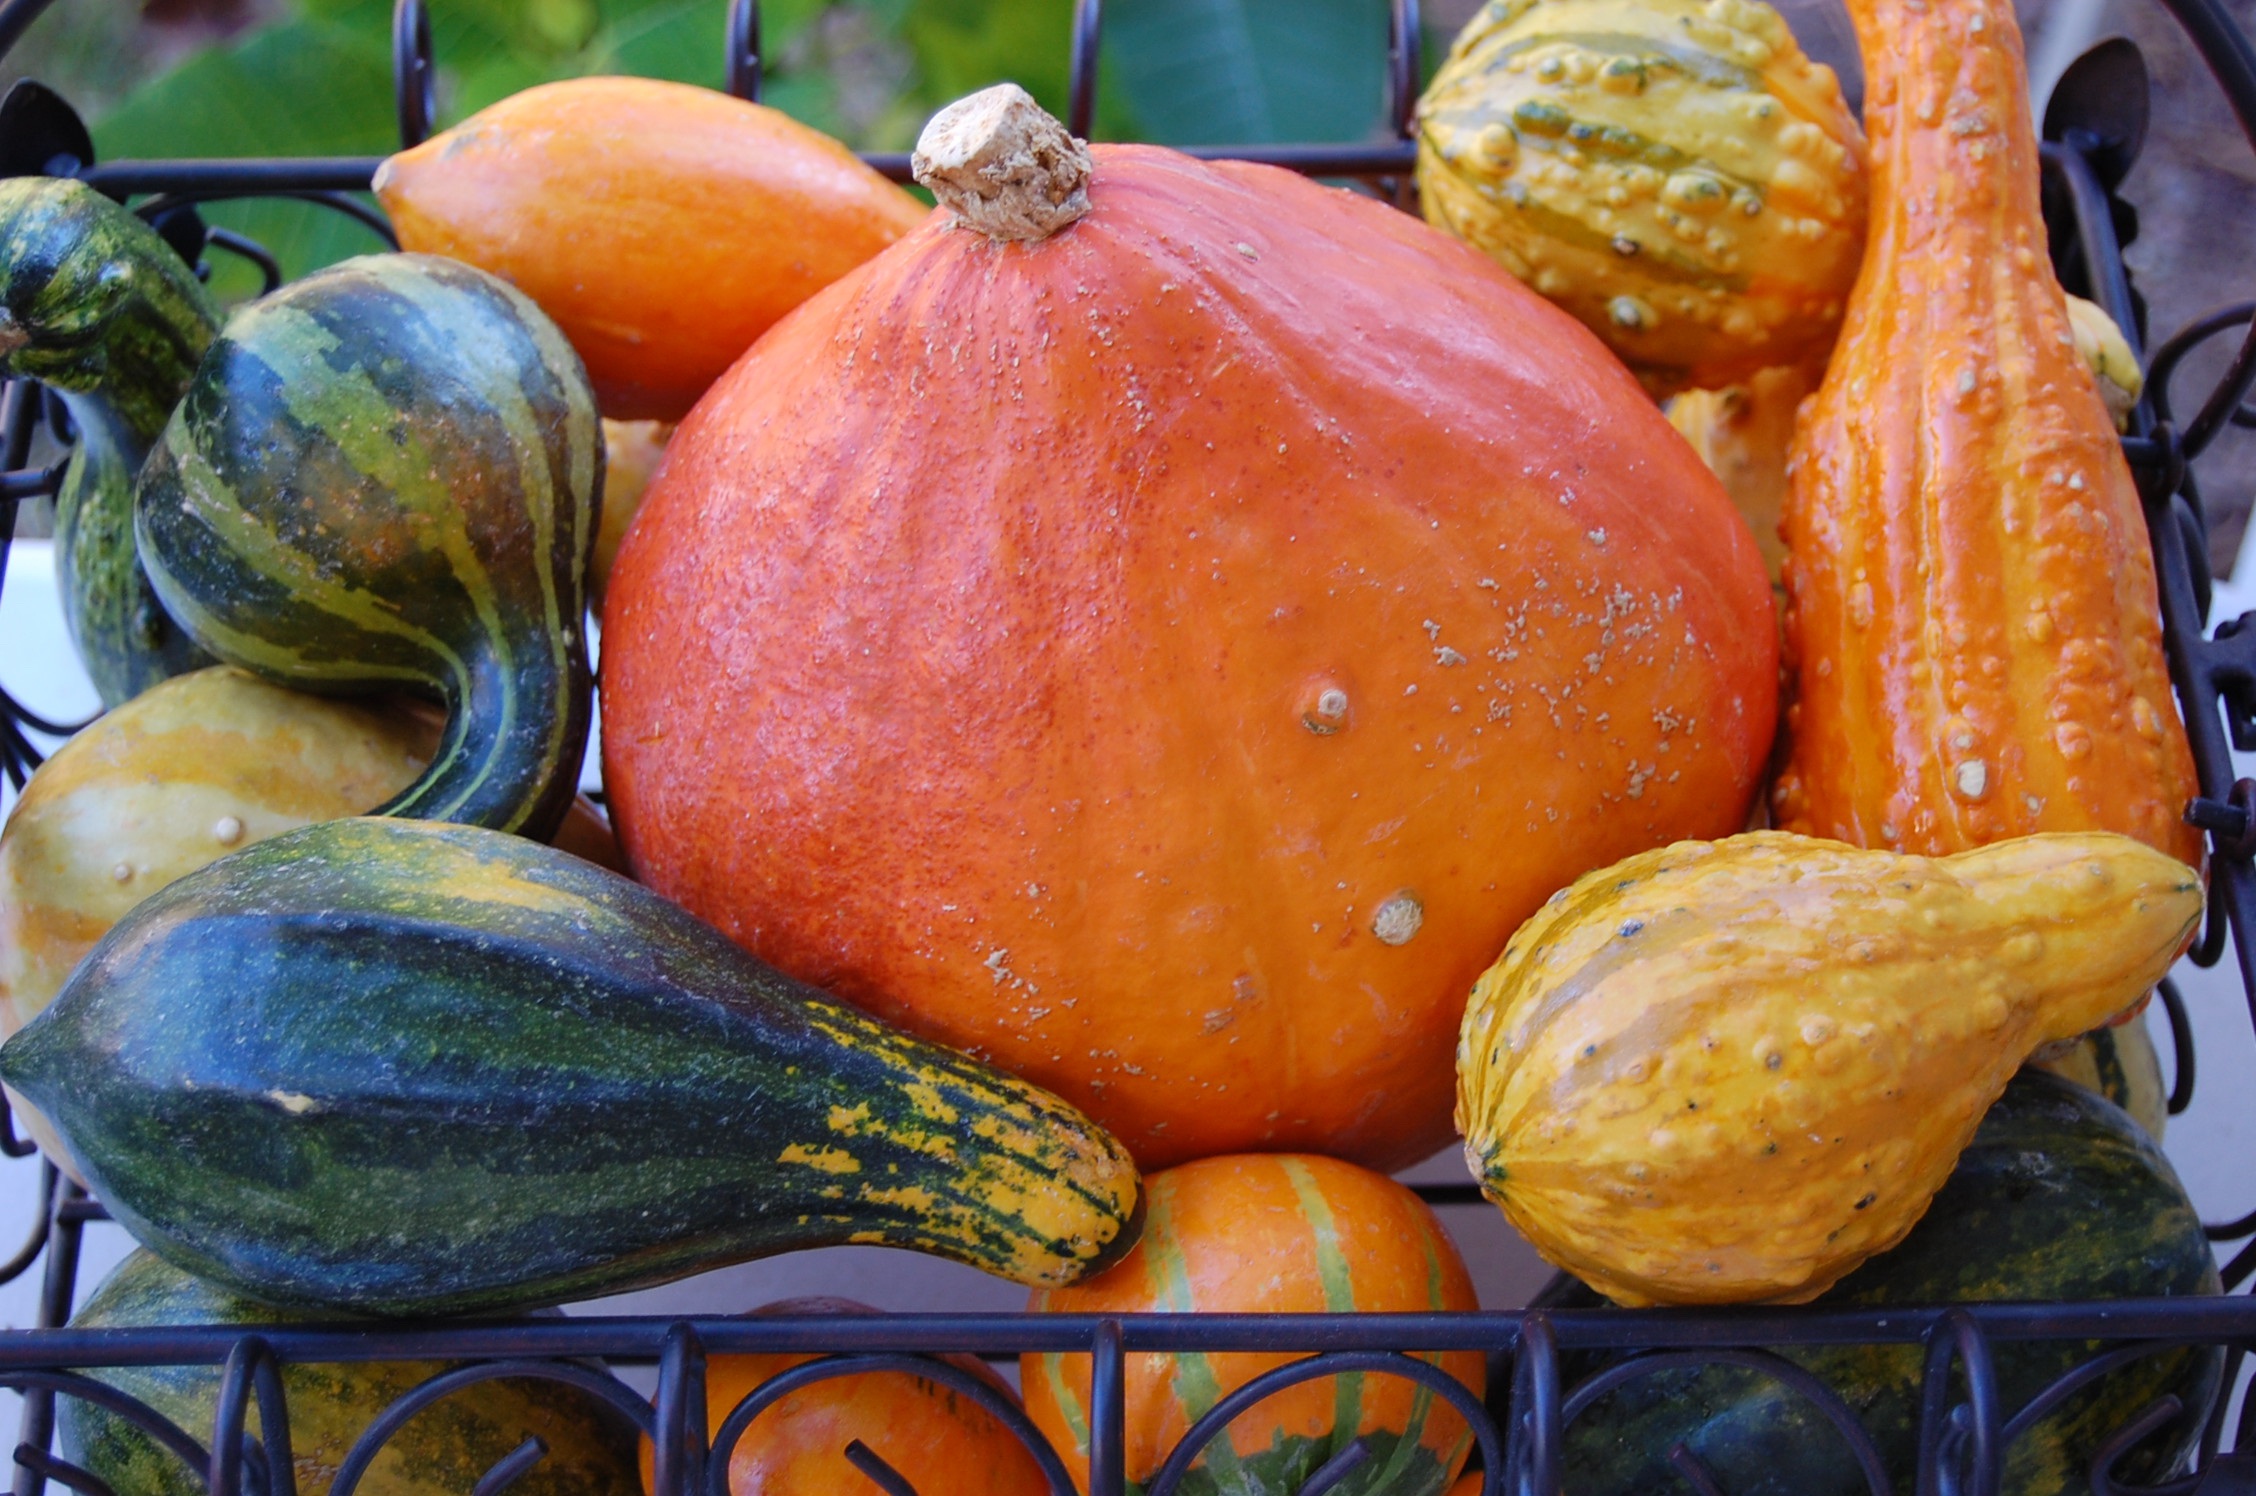
plant, fruit, fall, food, harvest, produce, vegetable, pumpkin, agriculture, garden, gourd, gardening, vegetables, calabaza, cucurbita, flowering plant, winter squash, land plant, cucumber gourd and melon family